Automotive industry in Turkey

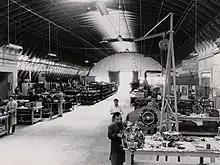
Turkish Aircraft, Automobile and Engine Limited Company (Tayyare Otomobil Türk Anonim Şirketi, TOMTAŞ) in early 20th century.

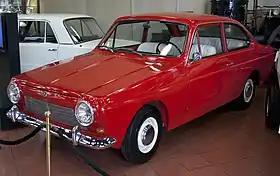
Anadol A1 (manufactured at Ford Otosan)

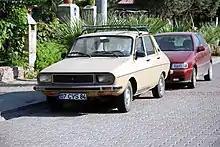
Oyak-Renault 12

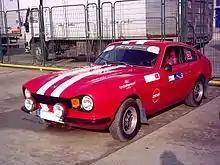
Anadol STC-16 (manufactured at Ford Otosan)

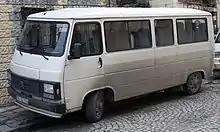
Karsan Peugeot J9

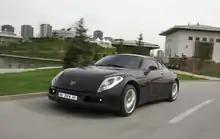
Etox Zafer Coupé

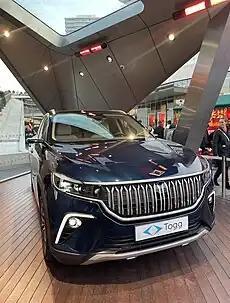
Showcase of the Togg C-SUV model at Zorlu Center in Istanbul. Togg is a Turkish automotive company established in 2018 for producing EVs.

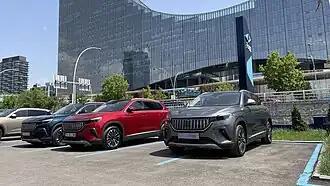
TOGG Models in Ankara

On 15 August 1925 the Turkish Aircraft, Automobile and Engine Limited Company (Tayyare Otomobil Türk Anonim Şirketi, TOMTAŞ) factory was founded in Turkey.